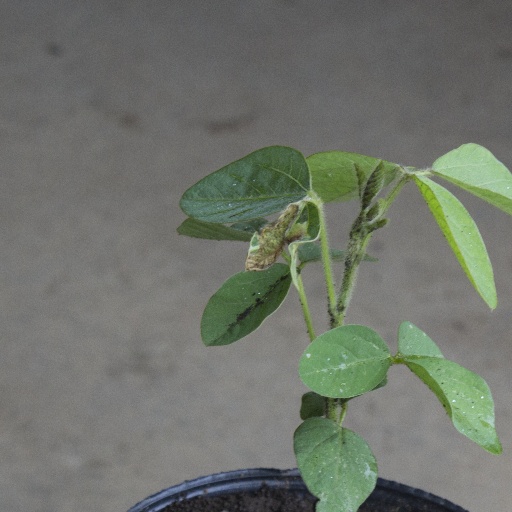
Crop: soybean